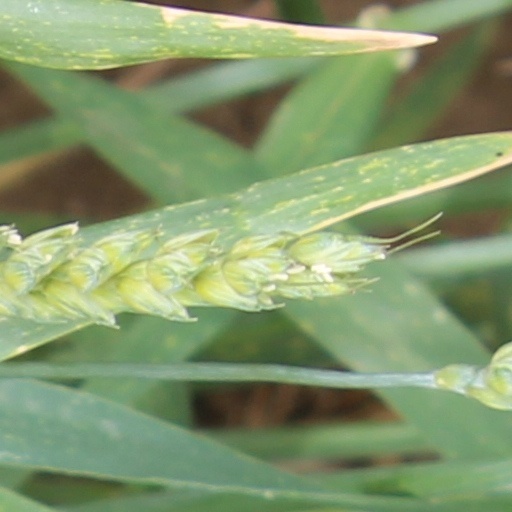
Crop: wheat